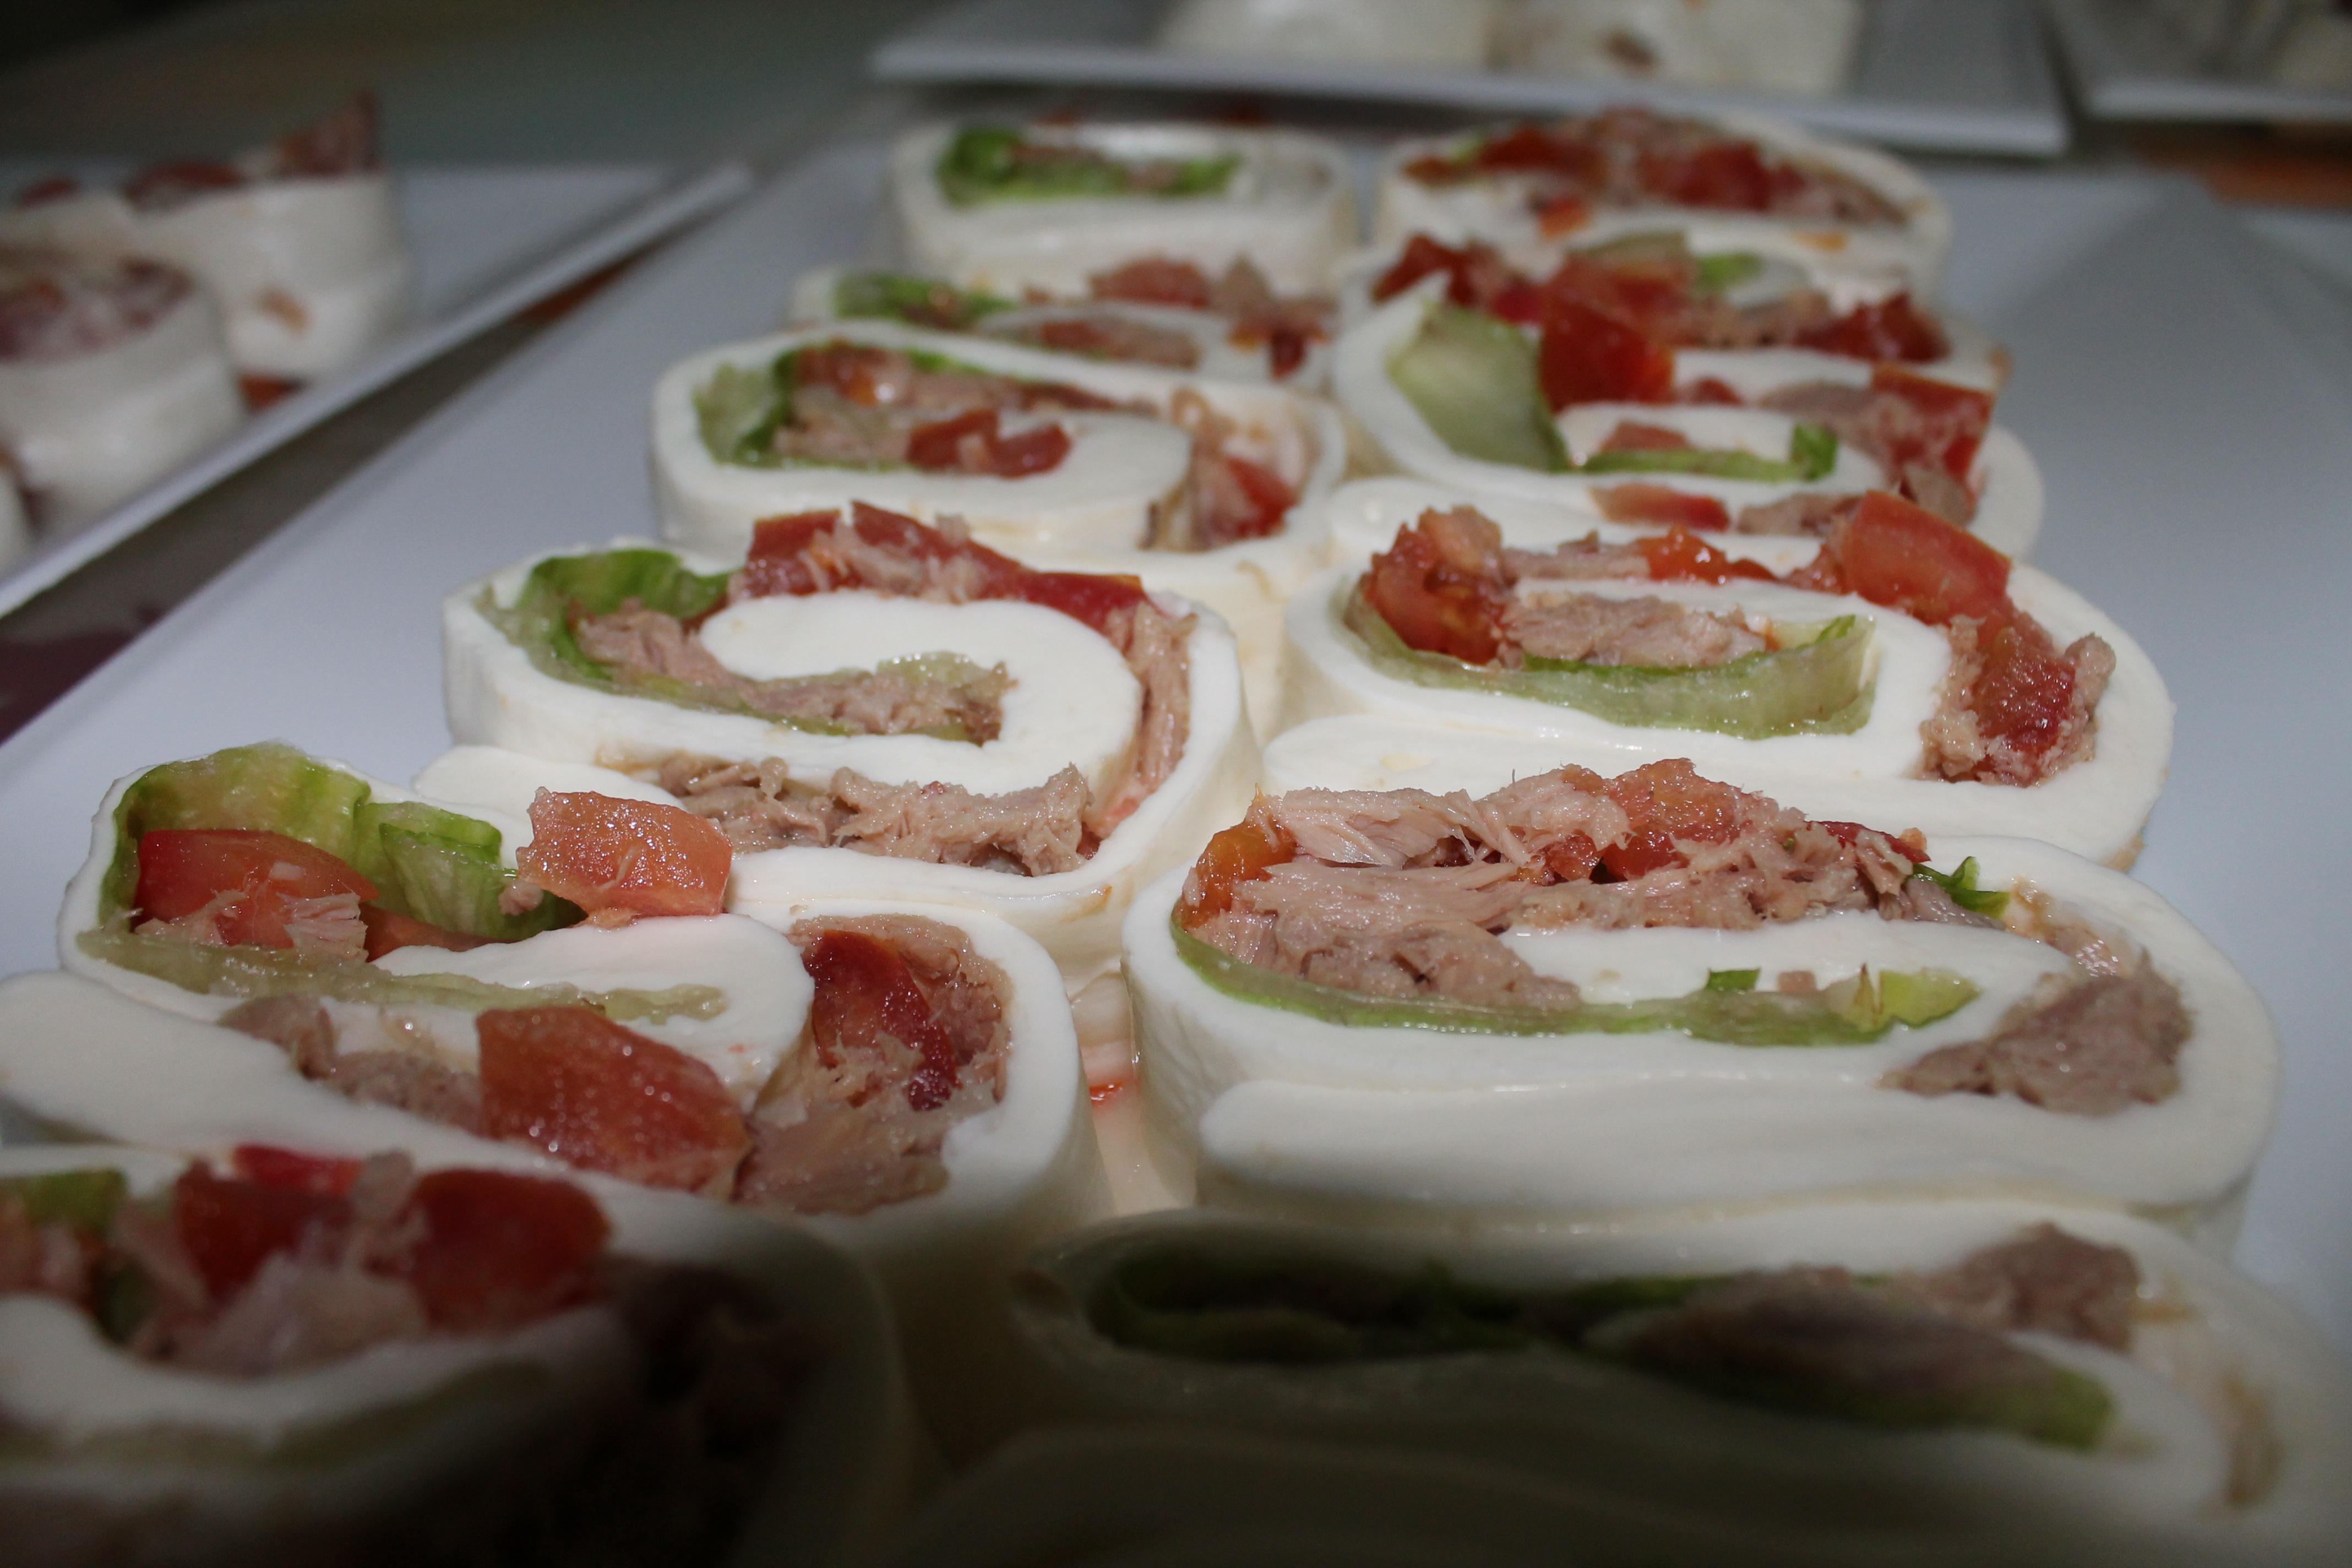
dish, meal, food, breakfast, snack, meat, cuisine, pizza, canape, mozzarella, salento, hors d oeuvre, salt cured meat